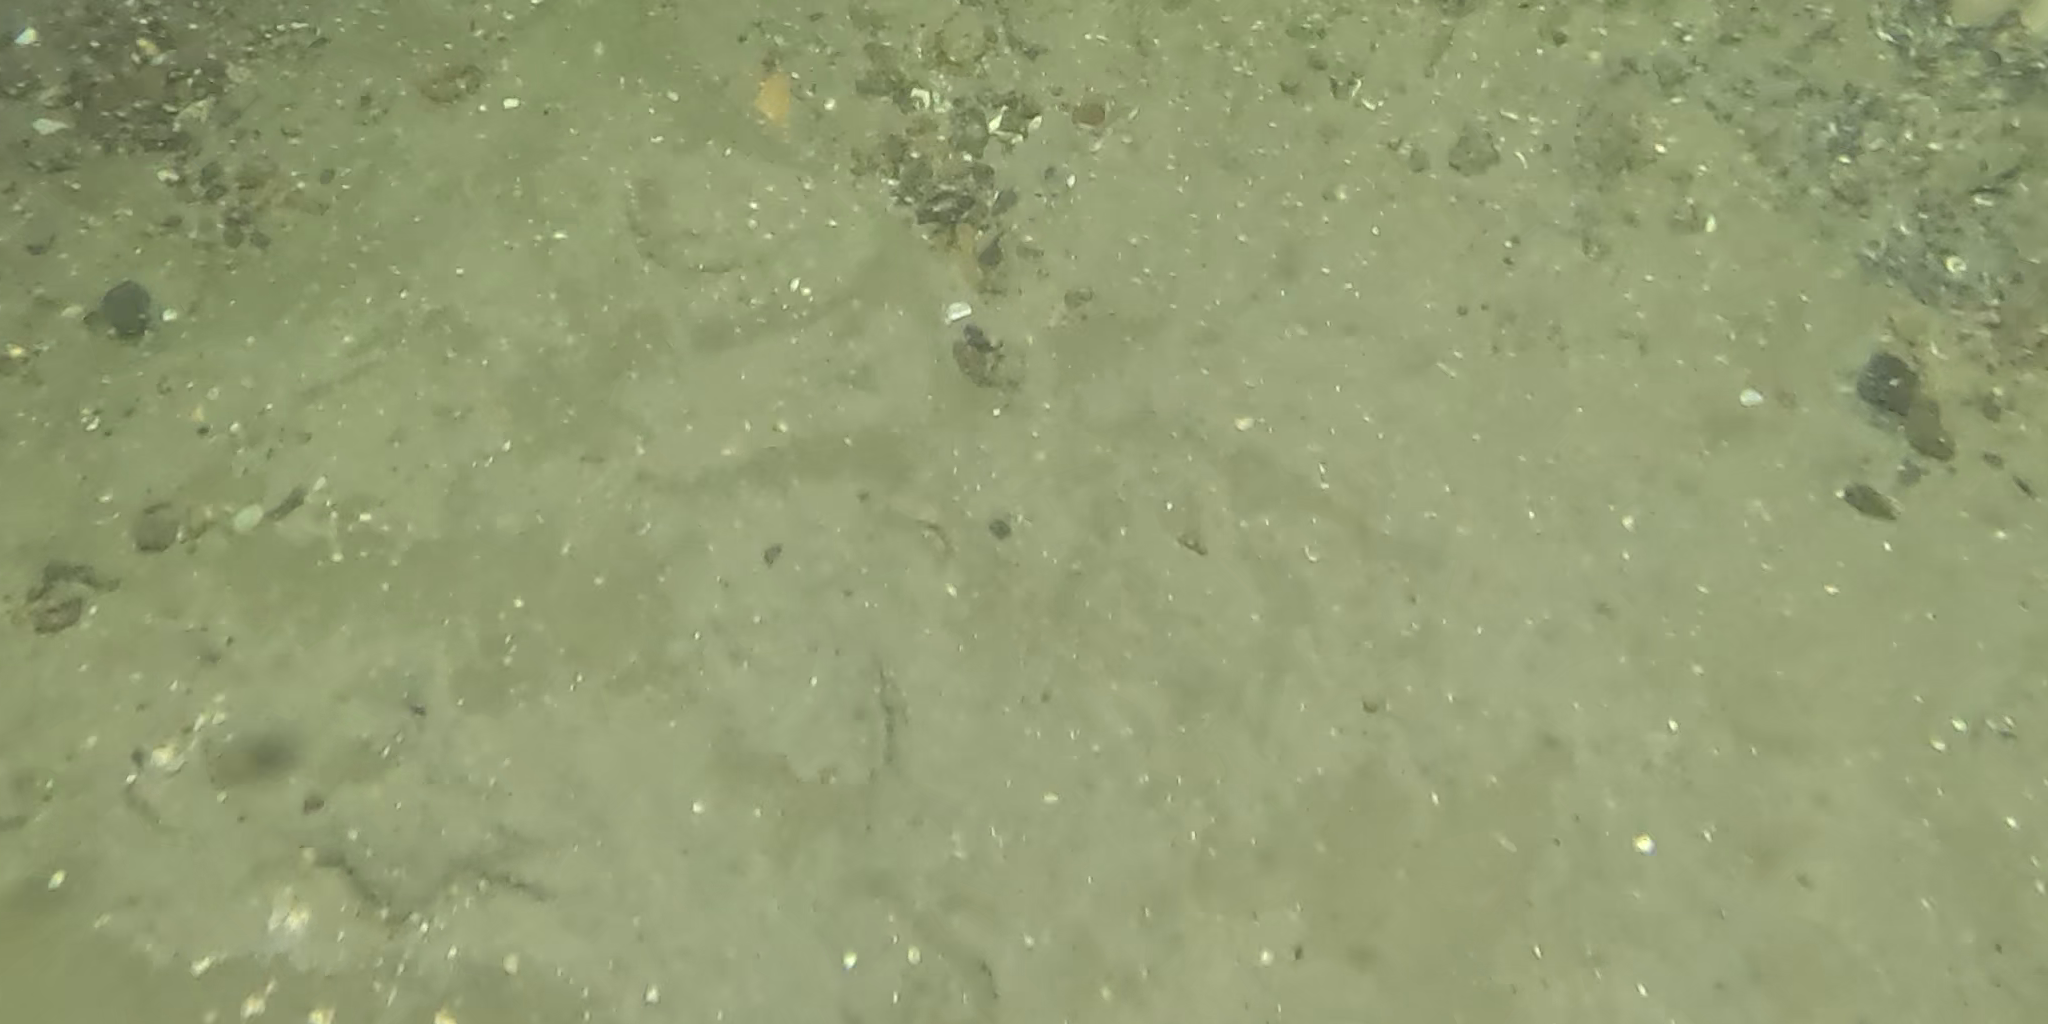
Seabed habitat: sand